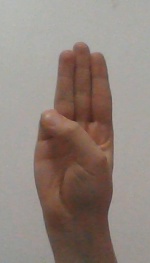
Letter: thaa